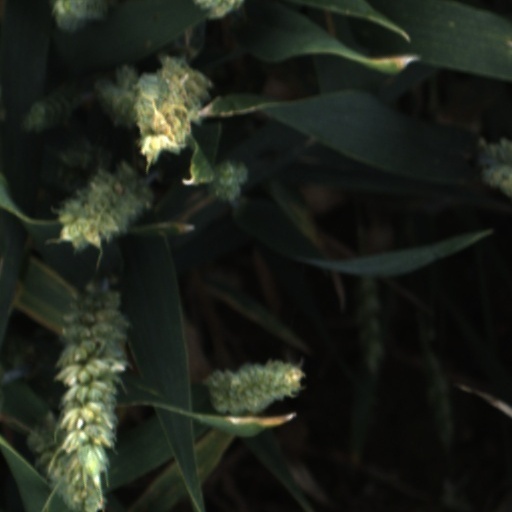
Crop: wheat